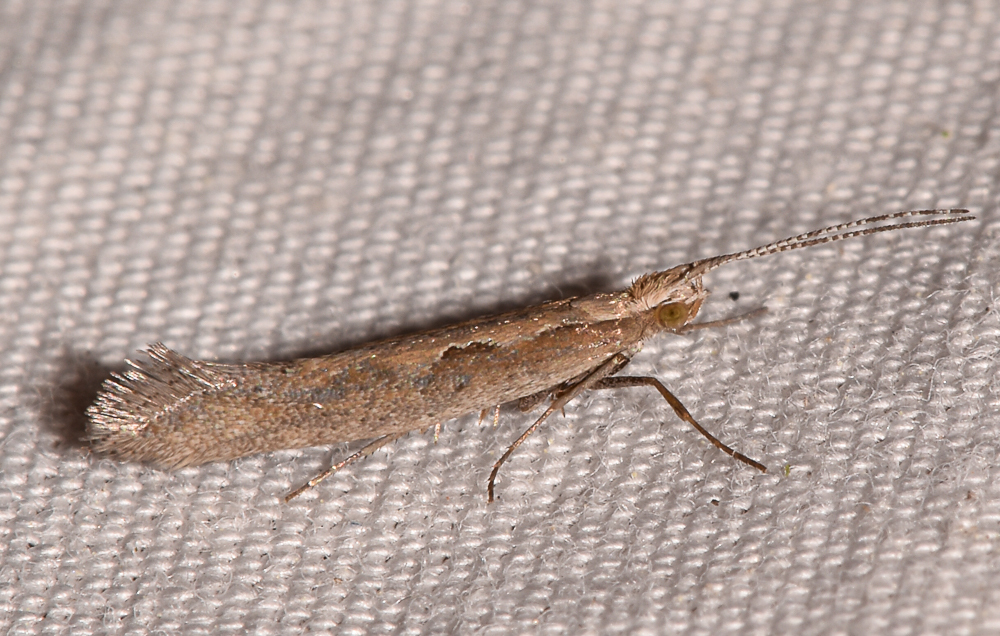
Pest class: diamondback_moth